Harpastum

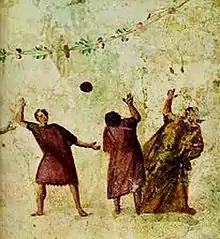
, ancient Roman fresco

', also known as ', was a form of ball game played in the Roman Empire. The Romans also referred to it as the small ball game. The ball used was small (not as large as a , , or football-sized ball) and hard, probably about the size and solidity of a softball and was stuffed with feathers. The word is the latinisation of the Greek, the neuter of, 'carried away', from the verb, 'to seize, to snatch'.